Marian civil war

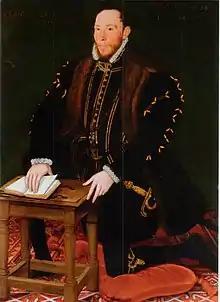
Thomas Percy, 7th Earl of Northumberland was returned to England for execution

Thocht sum have playit Judas' pairt,
In selling gud Northumberland,
Quhy sould the whoill, for thair desert,
That faine wald have that fact withstand?
Or yit the countrey beir the blame?
Let thame that sauld him have the schame.
Mar, and the divelishe Douglassis,
And namelie, Morton and Lochlevin, (Robert Douglas of Lochleven)
Mackgill and Orknay, Scottisch assis, (Adam Bothwell, Bishop of Orkney))
And Cleisch quhom to the gold wes gevin, (Robert Colville of Cleish)
Dunfermling that the py prepaird, (Robert Pitcairn, Commendator of Dunfermline: "pie prepared" plotted)
And lowse Lindsay quho was his gaird,
These onlie wer the Judassis. The ballad accurately identified Robert Colville of Cleish as the principle broker for delivering Northumberland to Berwick and his subsequent execution.